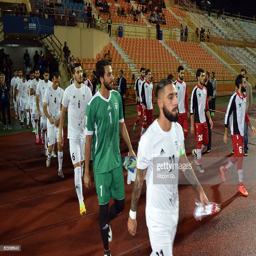
teams enter the pitch prior to kick off during the match .